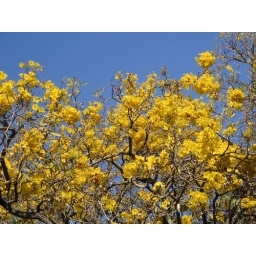
The tree outside our house in full bloom